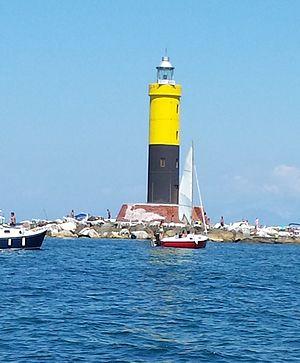
Le phare de Meloria est un phare actif situé au sud des bas-fonds de Meloria faisant partie du territoire de la commune de Livourne, dans la région de Toscane en Italie. Il est géré par la Marina Militare.